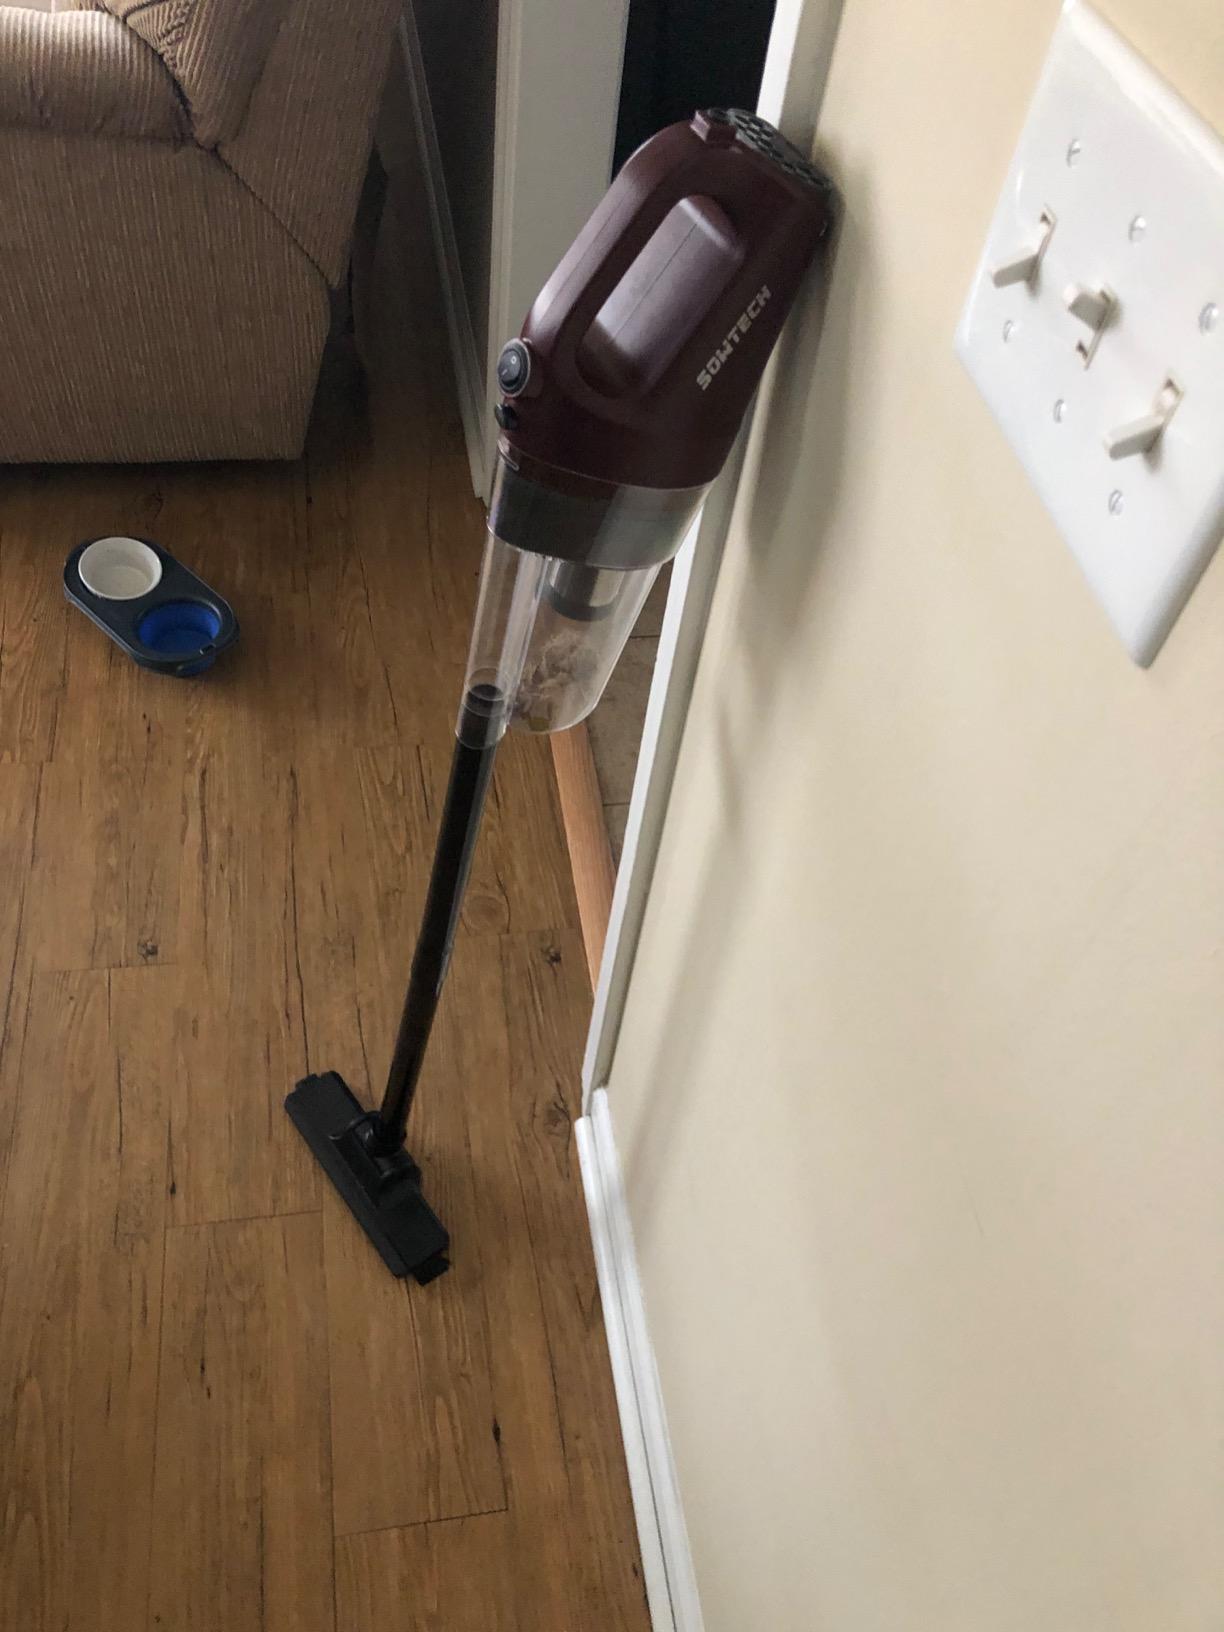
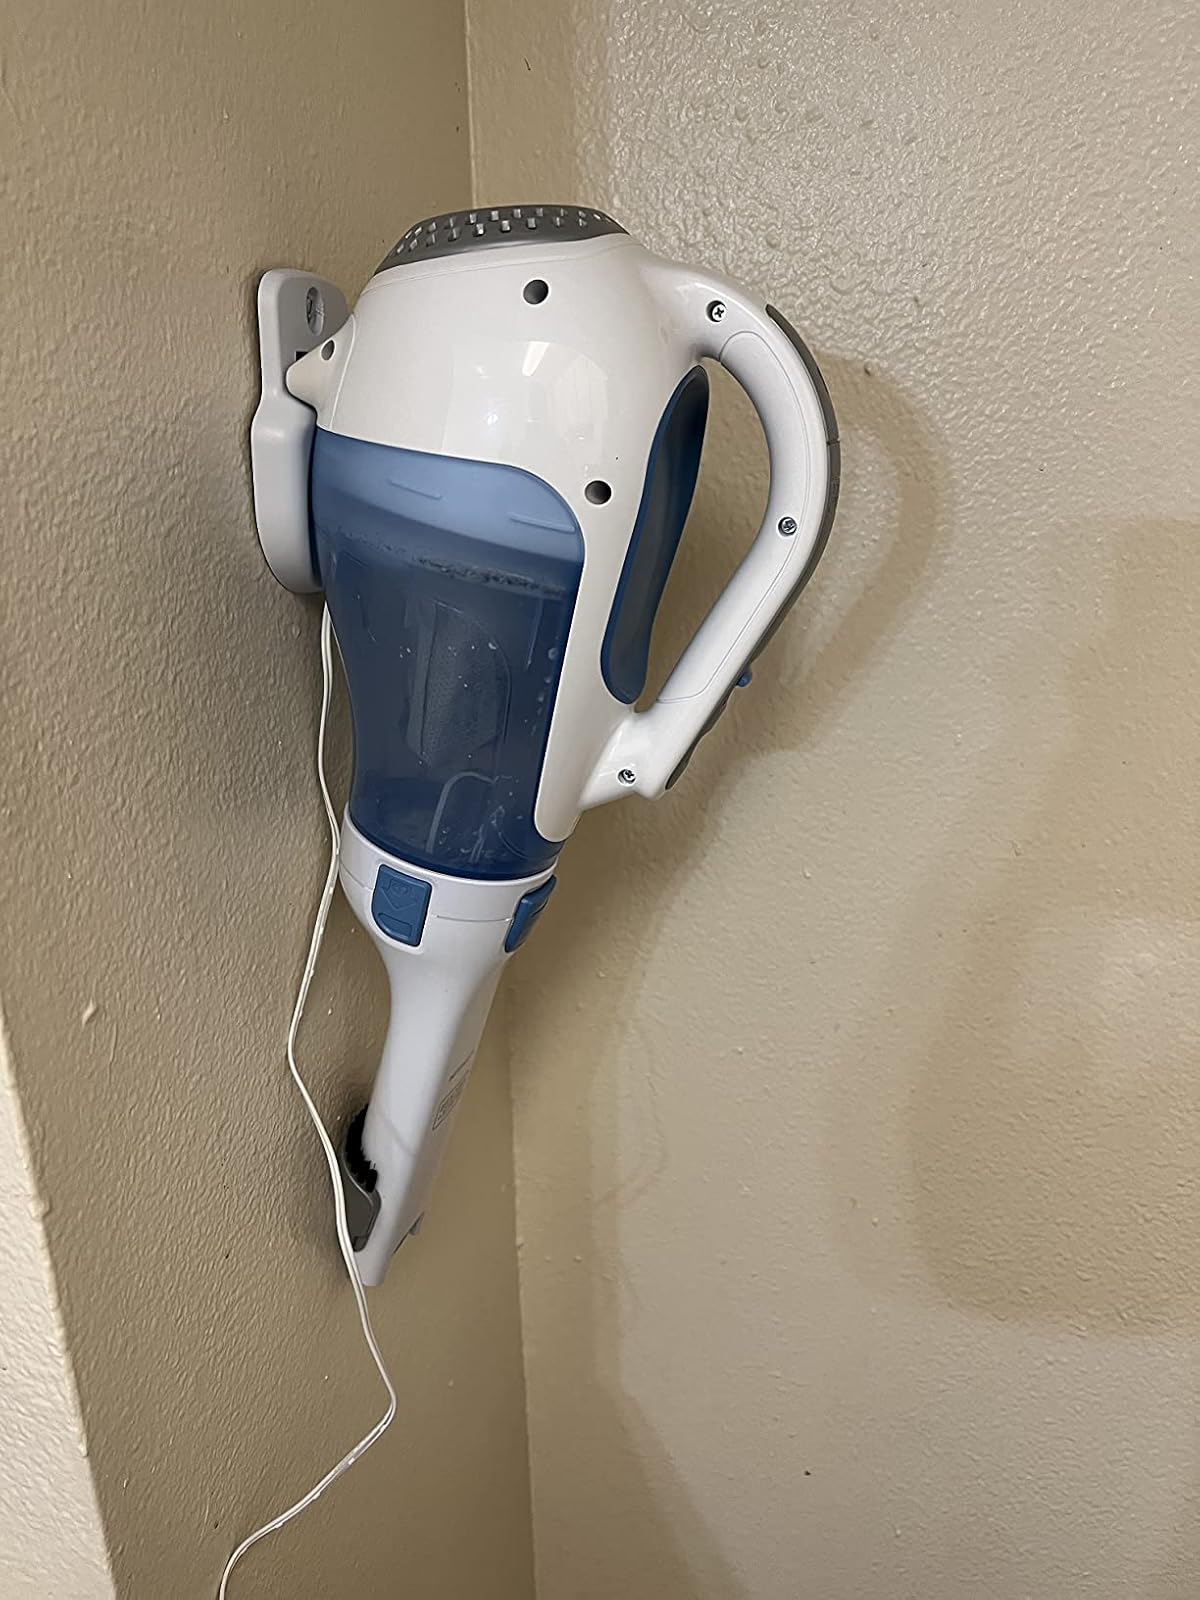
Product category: items_vacuum
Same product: no